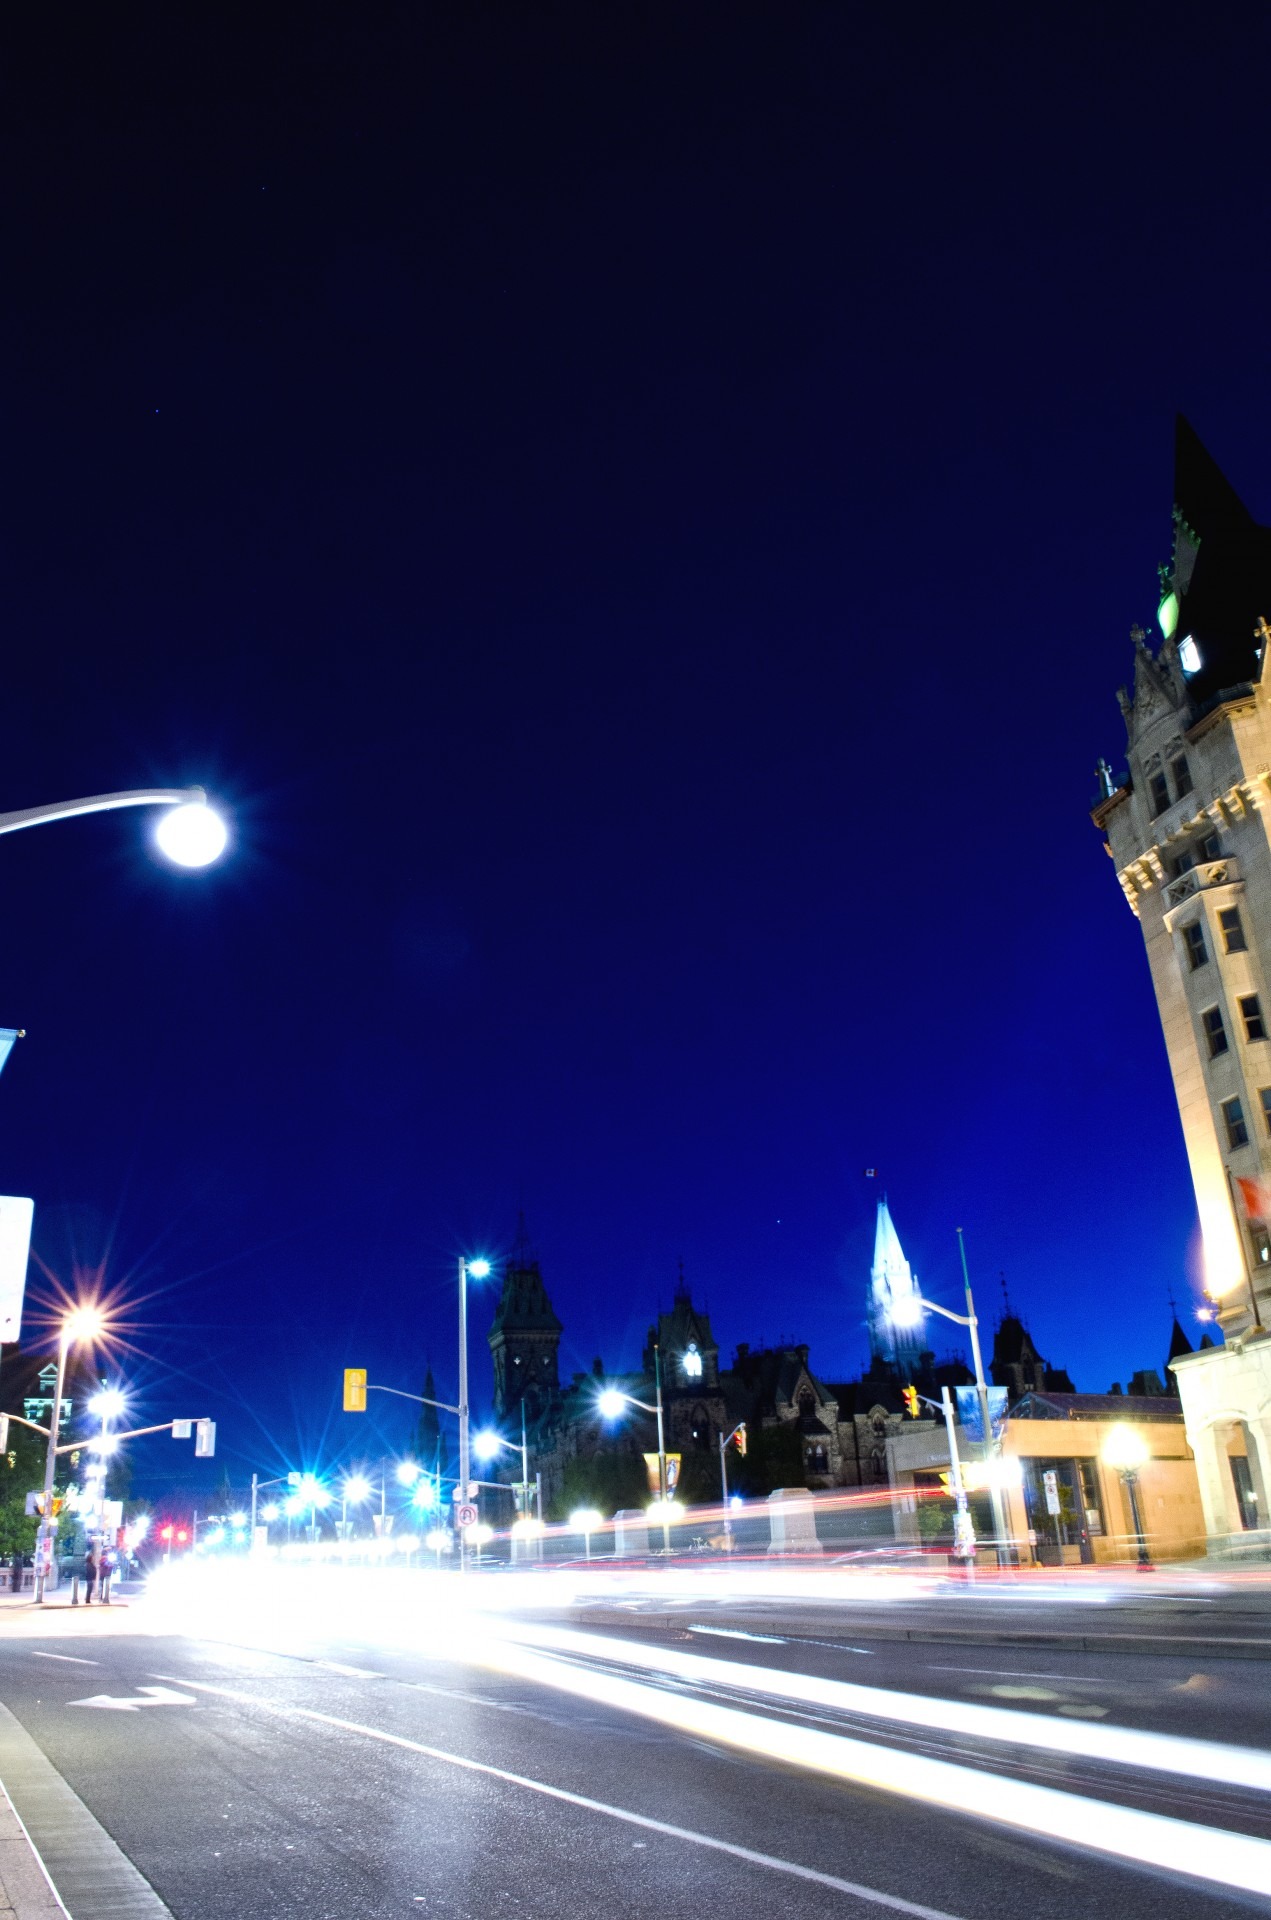
light, sky, traffic, night, cityscape, dusk, evening, twilight, scenic, glow, street light, historic, lighting, lights, light fixture, beautiful, ottawa, light trails